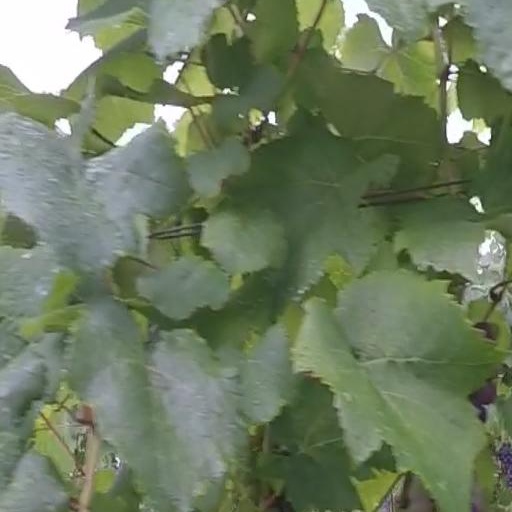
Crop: grape